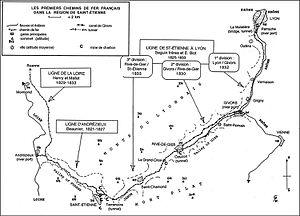
Carte des premiers chemins de fer autour de Saint-Étienne.
La Compagnie du chemin de fer de Saint-Étienne à Lyon construisit et exploita la ligne ferroviaire entre les deux villes éponymes. Concédée en 1827, sous la Restauration, elle est, chronologiquement, la seconde ligne de chemin de fer en France.